Psalm 13

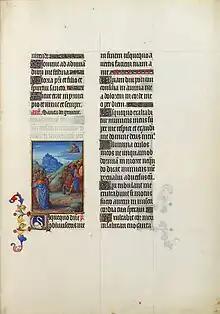
Psalm 13 in theTrès Riches Heures du Duc de Berry

Psalm 13 is the 13th psalm of the Book of Psalms, beginning in English in the King James Version (KJV): "How long, O Lord". The Book of Psalms is part of the third section of the Hebrew Bible, and a book of the Christian Old Testament. In the slightly different numbering of the Greek Septuagint and the Latin Vulgate, this psalm is Psalm 12. In Latin, it is also known by its incipit as "Usquequo Domine".